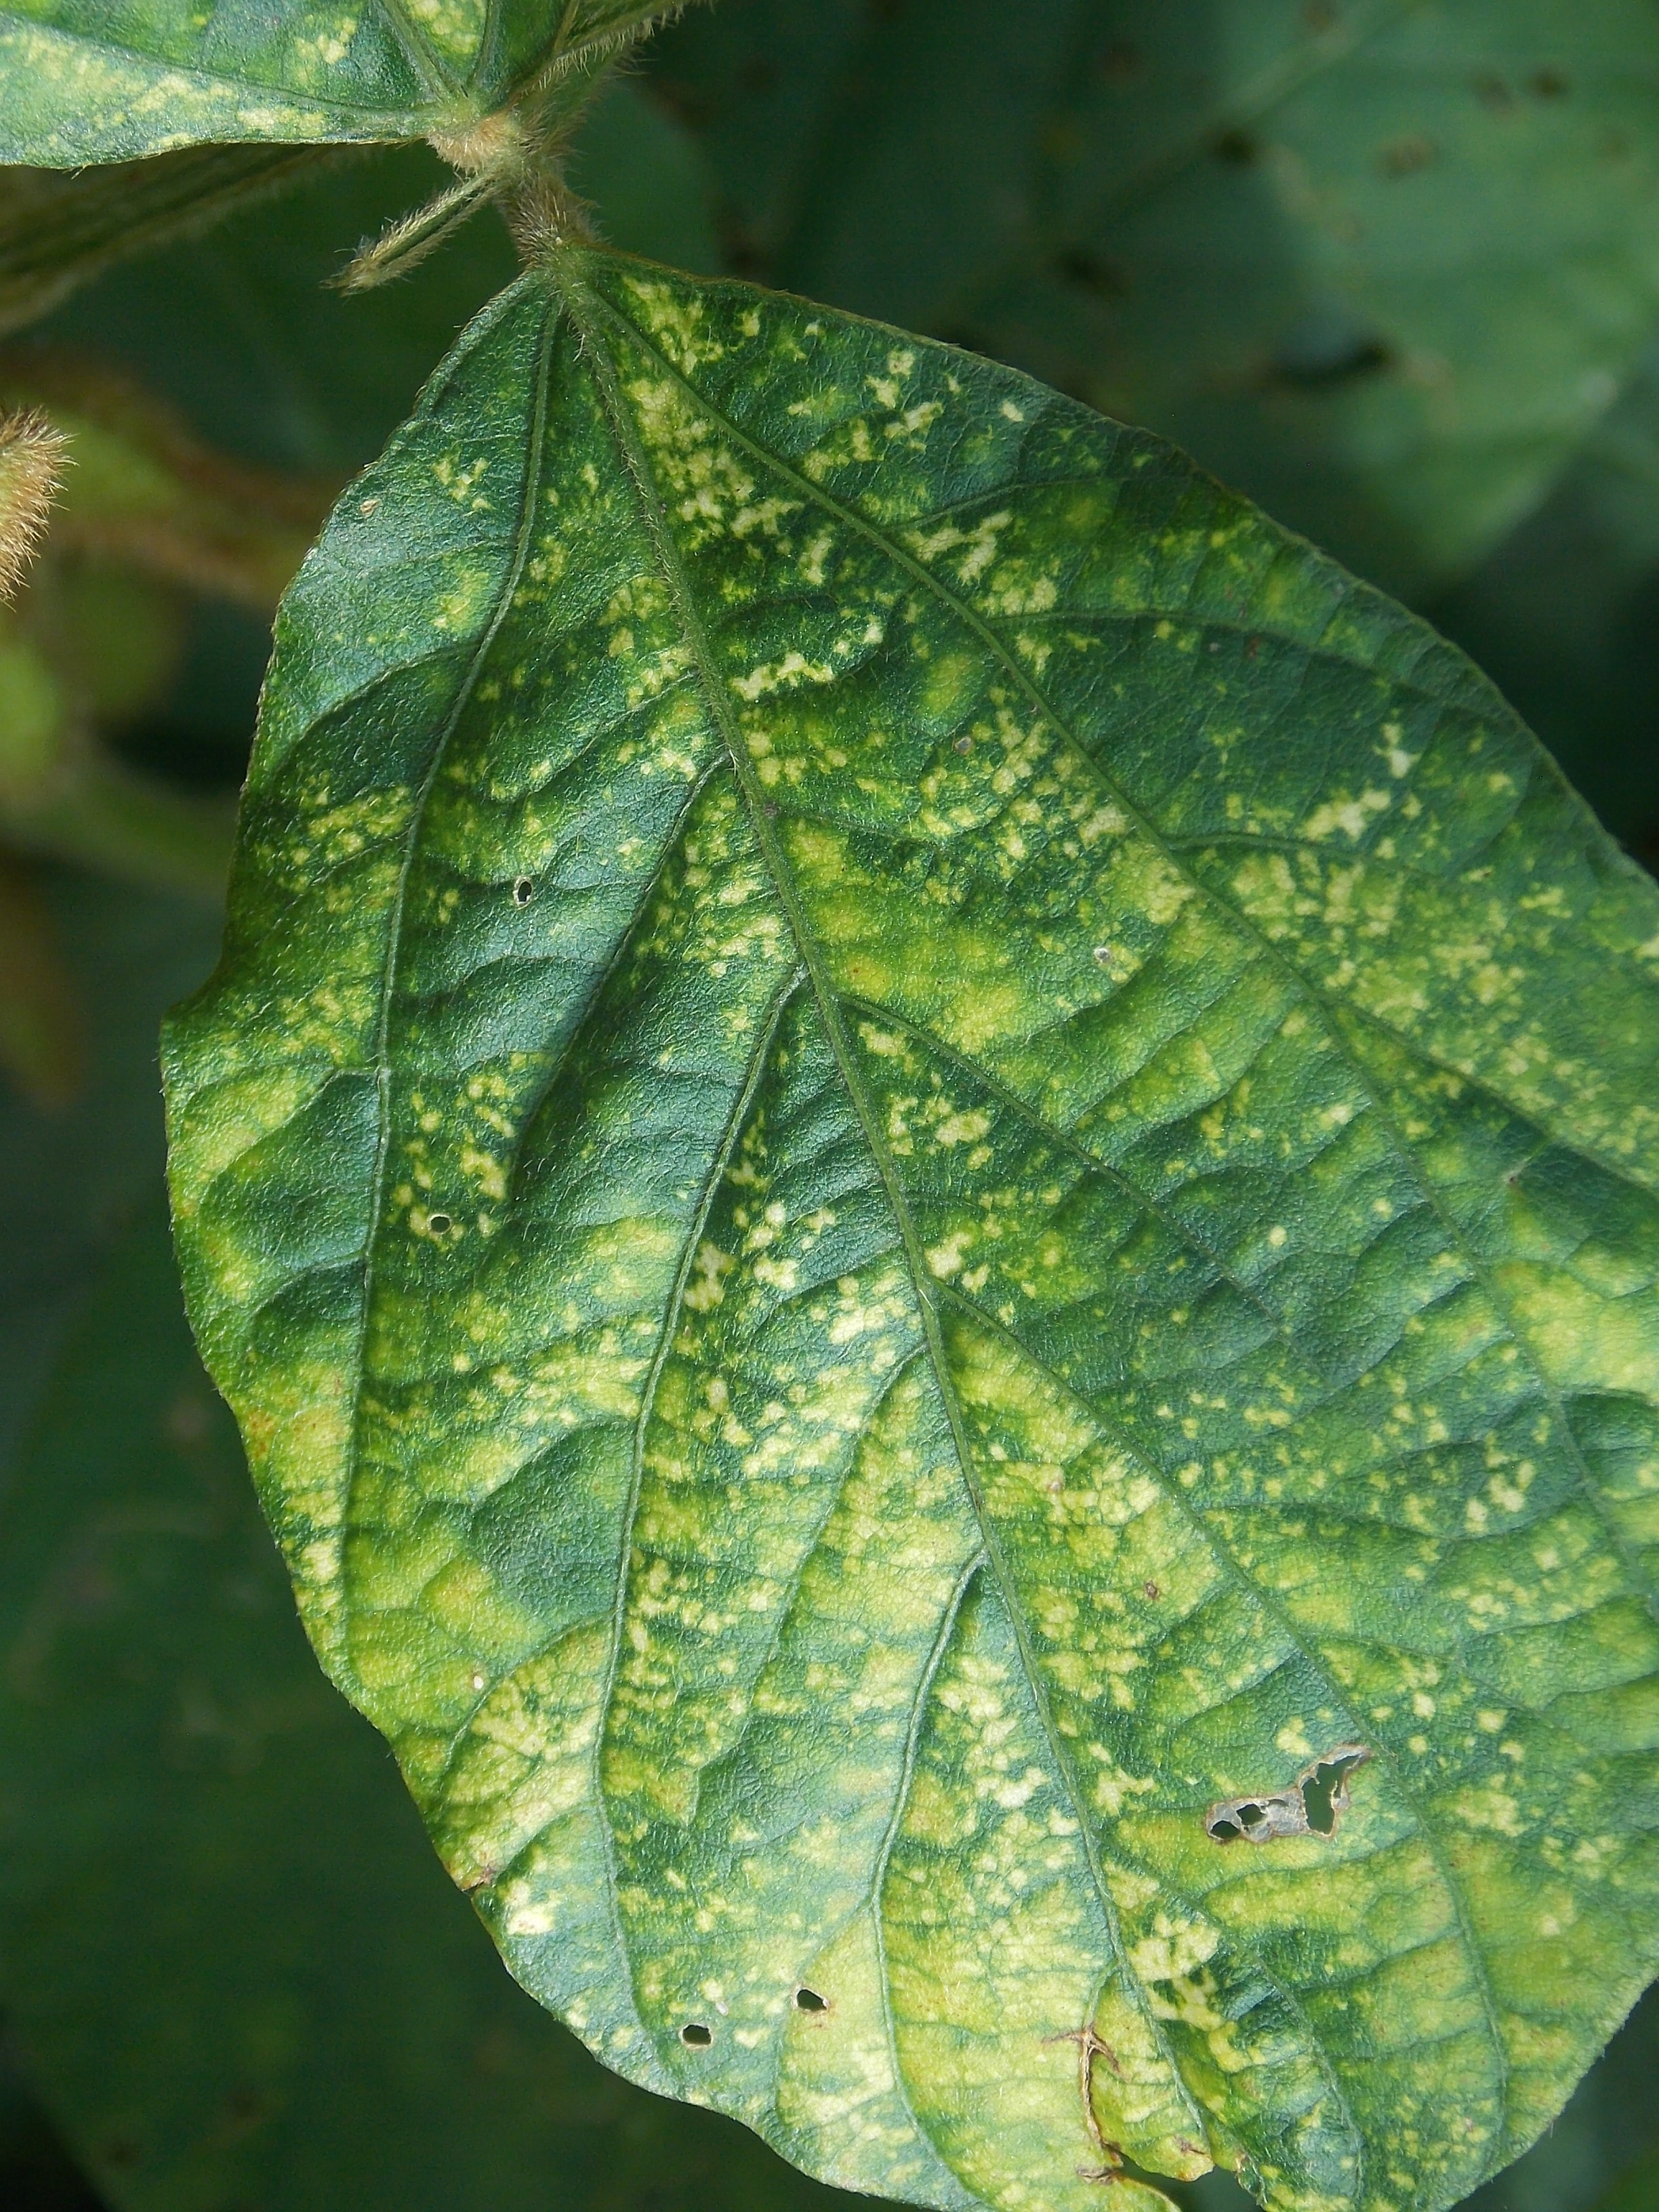
Label: Disease